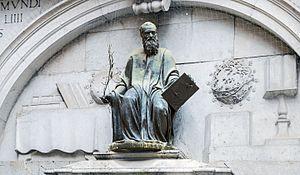
San Giuliano est une église catholique de Venise, en Italie. L'église dépend de la paroisse San Salvador.